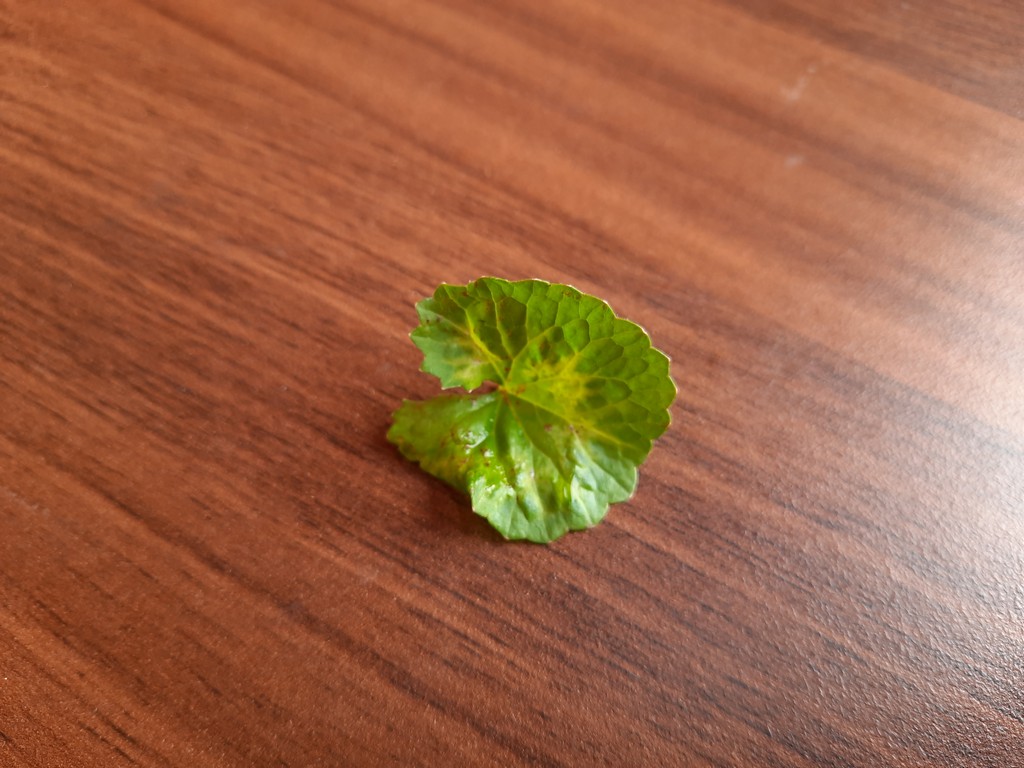
Label: Unhealthy